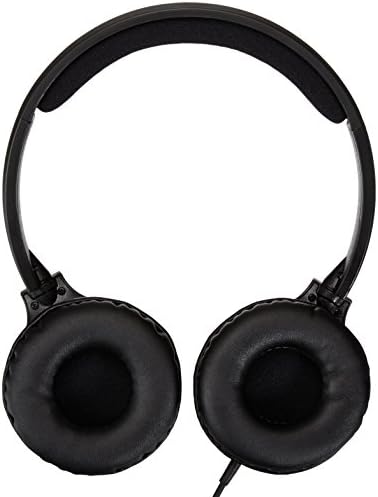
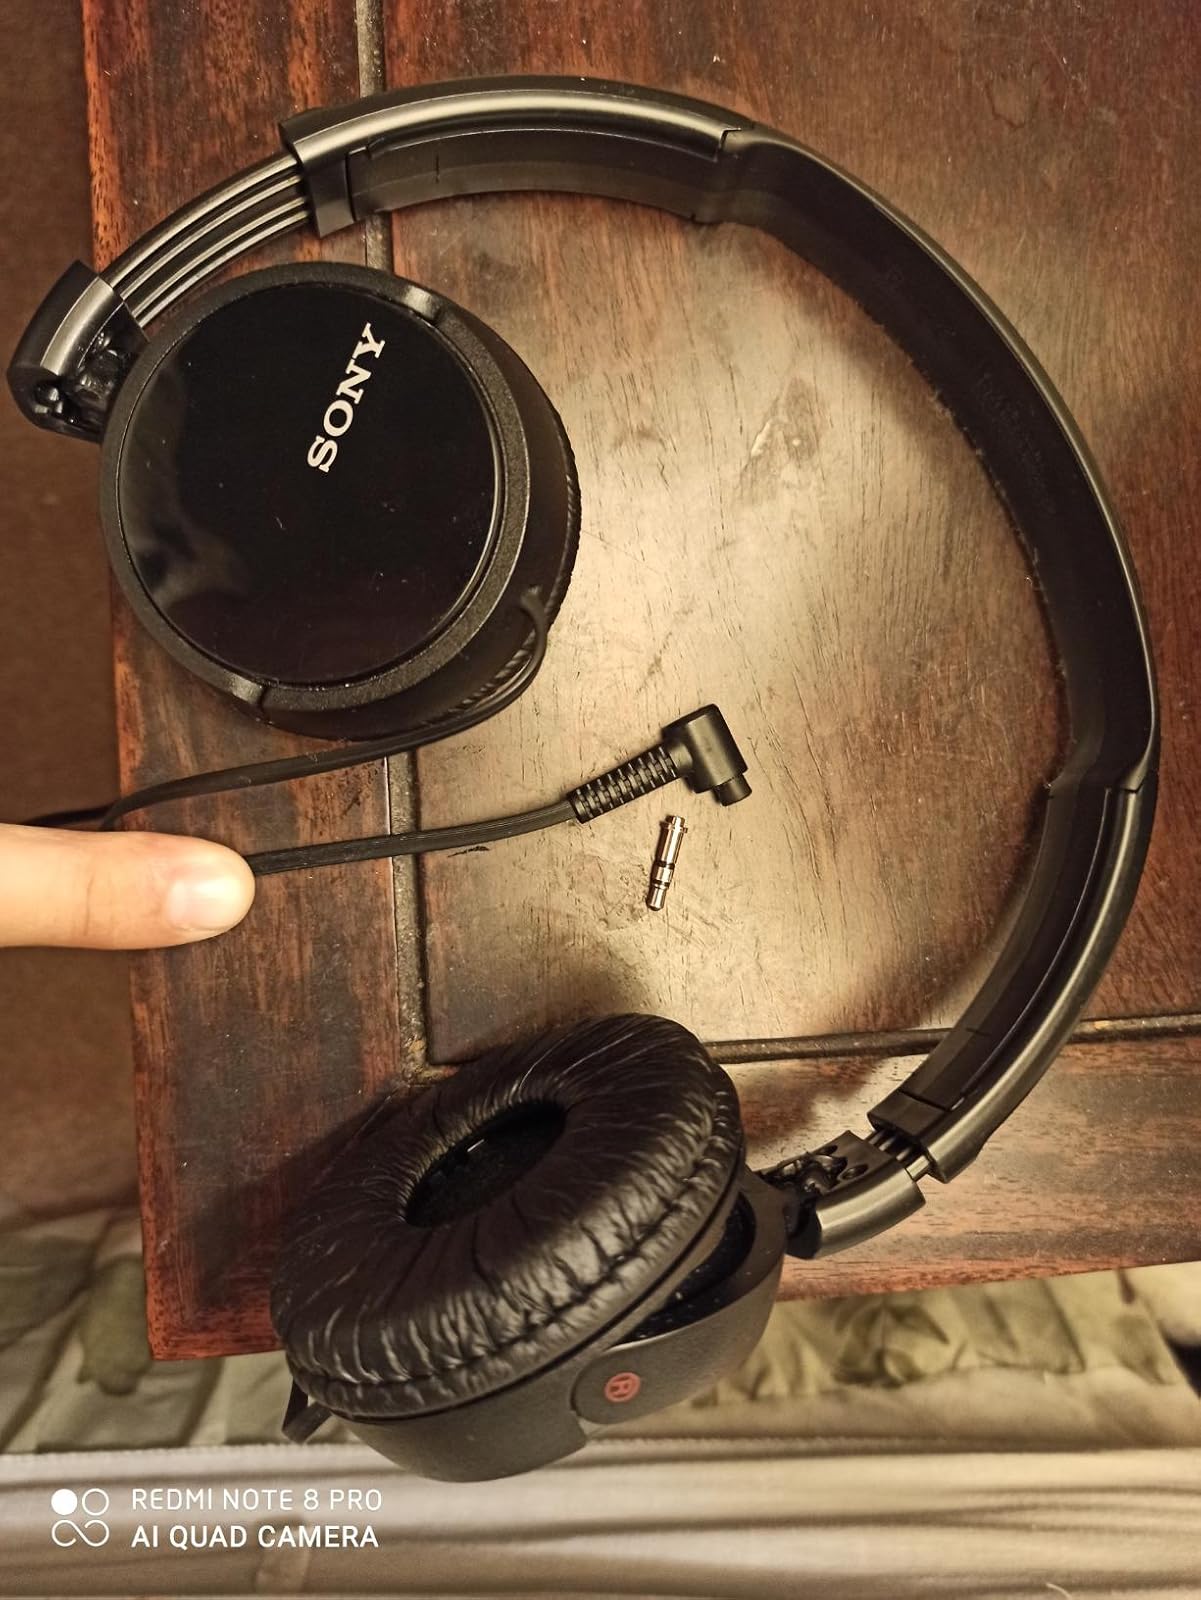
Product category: headphones
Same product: no